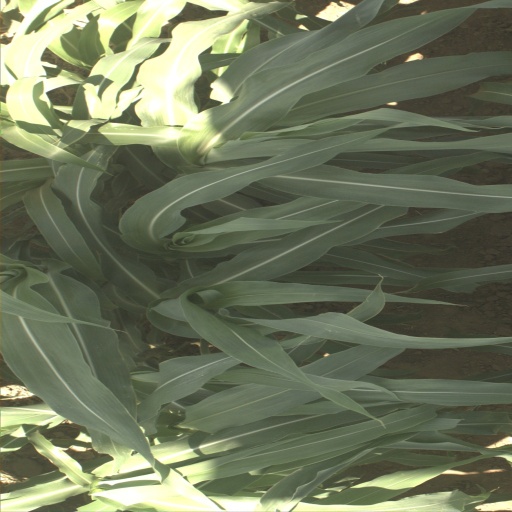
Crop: sorghum